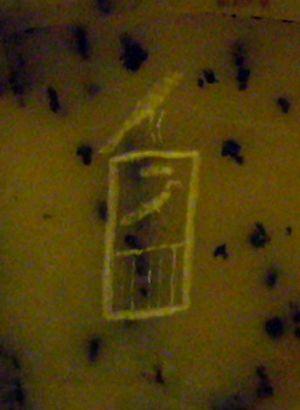
Khaba était un souverain de la IIIᵉ dynastie pendant l'Ancien Empire. Il règne vers -2605 à -2599. Si la place de ce souverain au sein de cette IIIᵉ dynastie est assurée, sa position exacte et sa titulature complète sont inconnues. En effet, les découvertes archéologiques d'éléments contemporains de cette dynastie ne permettent pas de clarifier le nombre de rois exact et l'ordre de leurs règnes, tandis que les listes royales ramessides, composées plus d'un millénaire plus tard, sont à la fois contradictoires entre elles et contradictoires avec les sources archéologiques contemporaines de ce début d'Ancien Empire. Son tombeau également n'est pas connu avec certitude, certains avancent la pyramide à tranches située à Zaouiet el-Aryan, tombeau royal datant sans aucun doute possible de la IIIᵉ dynastie, d'autres proposent un grand mastaba près de cette même pyramide, où de nombreux vases de pierre portant le serekh de Khaba ont été trouvés.